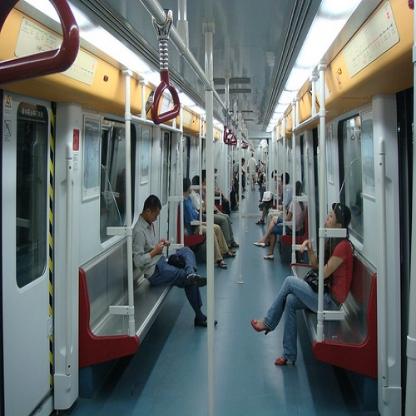
Scene: Indoor